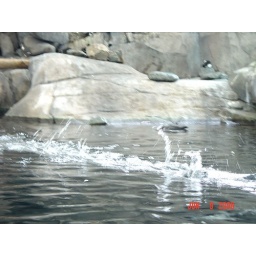
Left from the bird running on top of the water towards the window. Taken at the Alaska SeaLife Center in Seward, Alaska